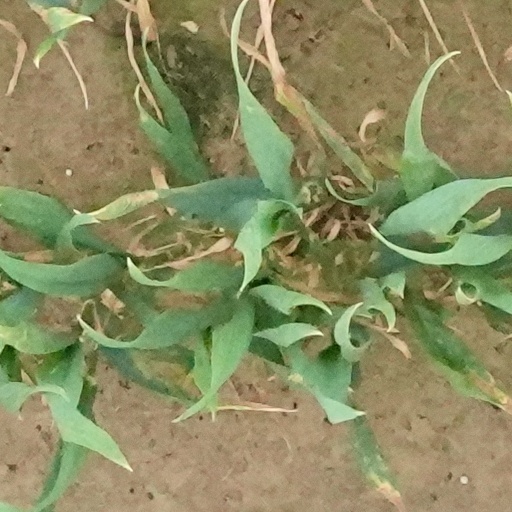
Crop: wheat